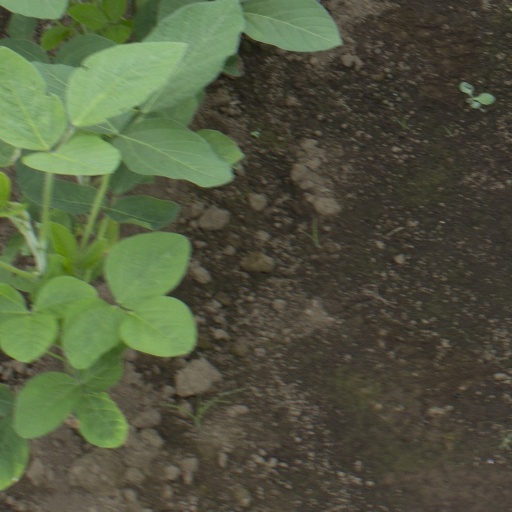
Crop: soybean